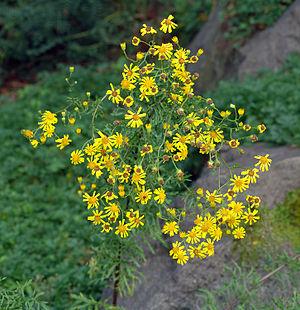
Jacobaea est un genre de plantes de la famille des Asteraceae. C'est l'un des genres de séneçons, notamment des séneçon de Jacob et séneçon cinéraire.